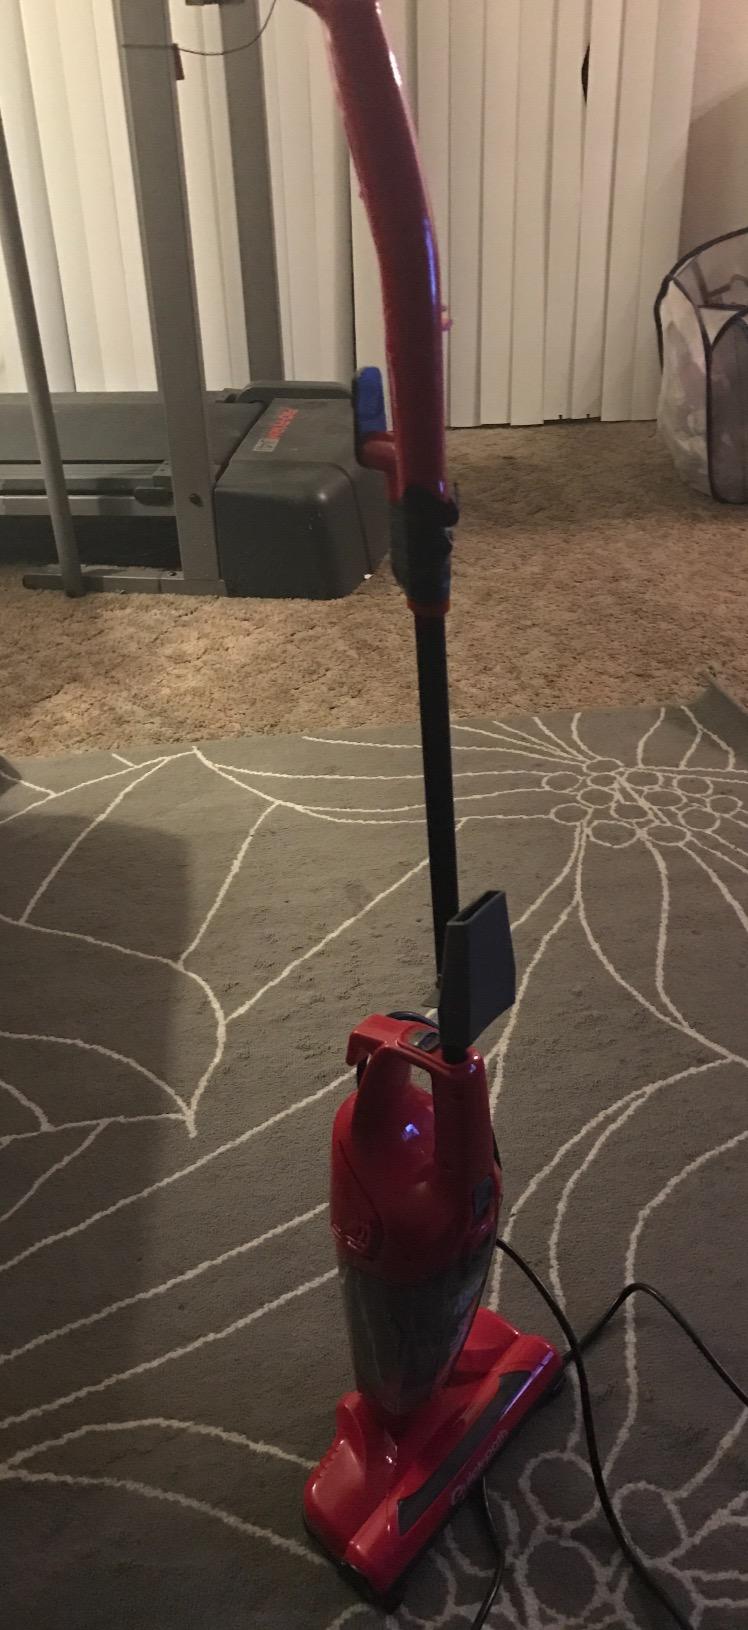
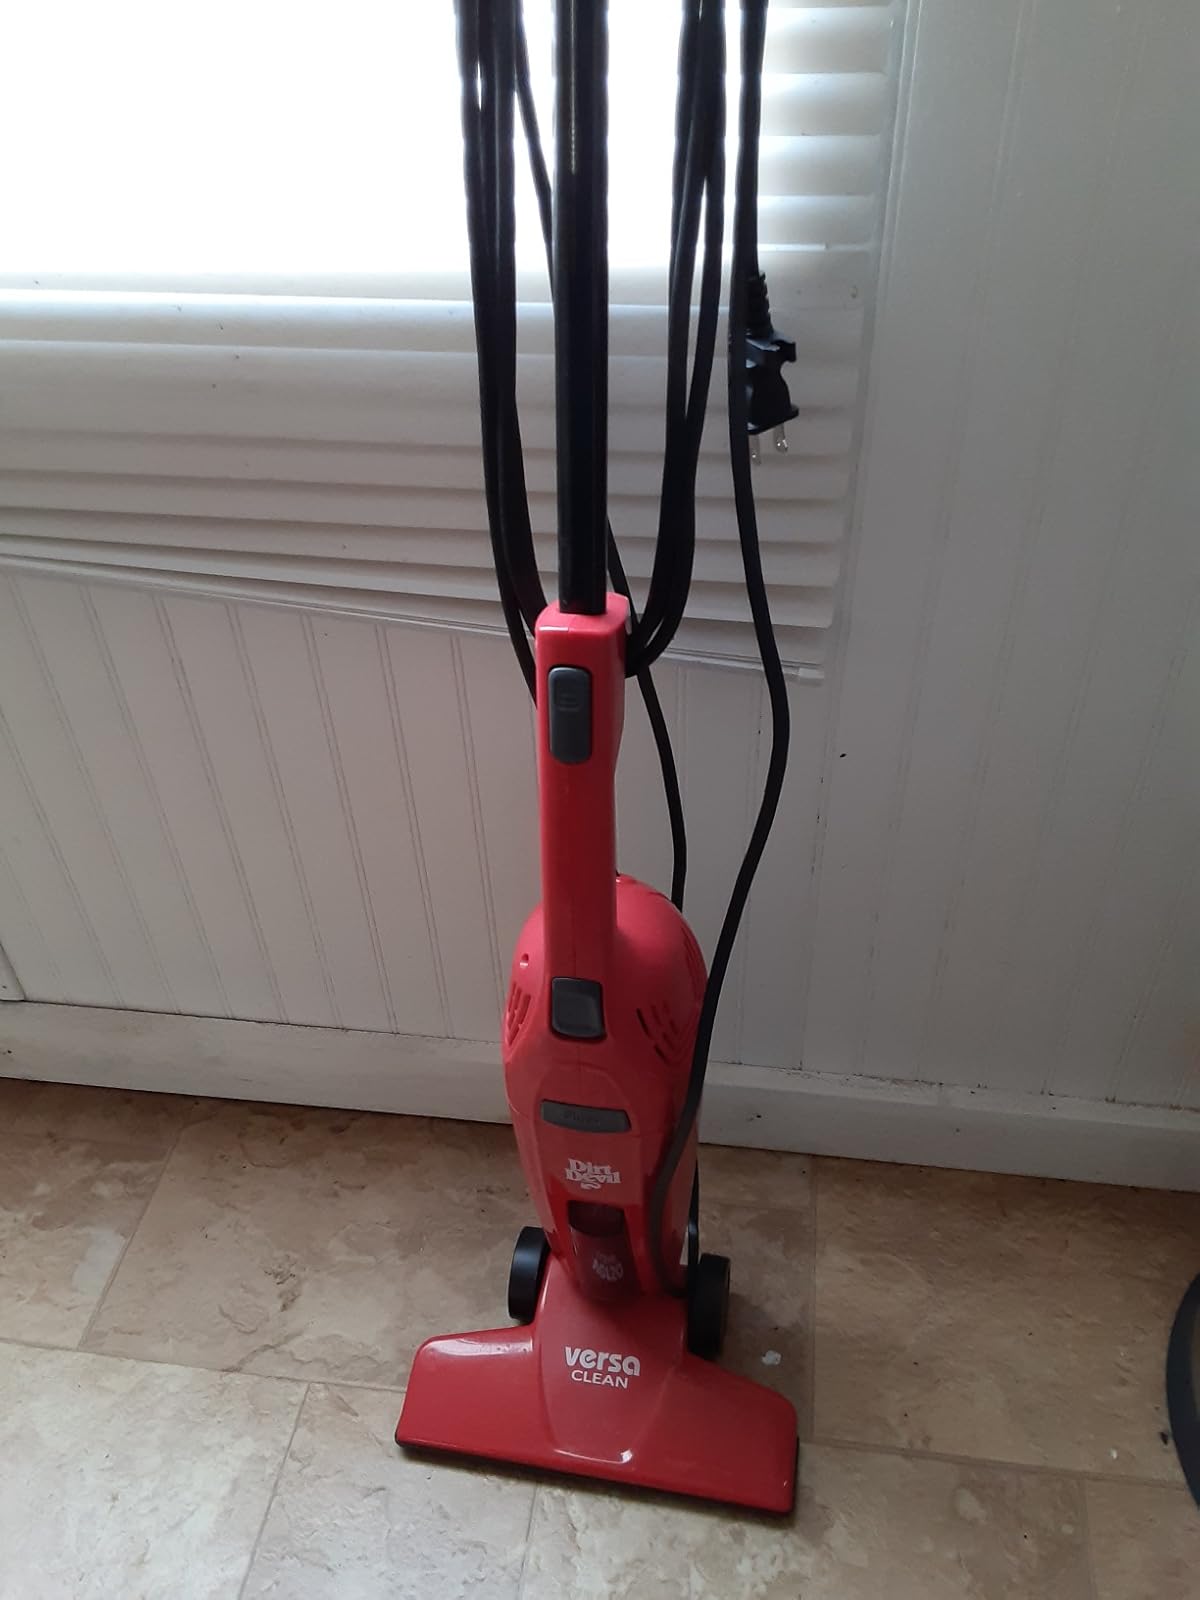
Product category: items_vacuum
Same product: no